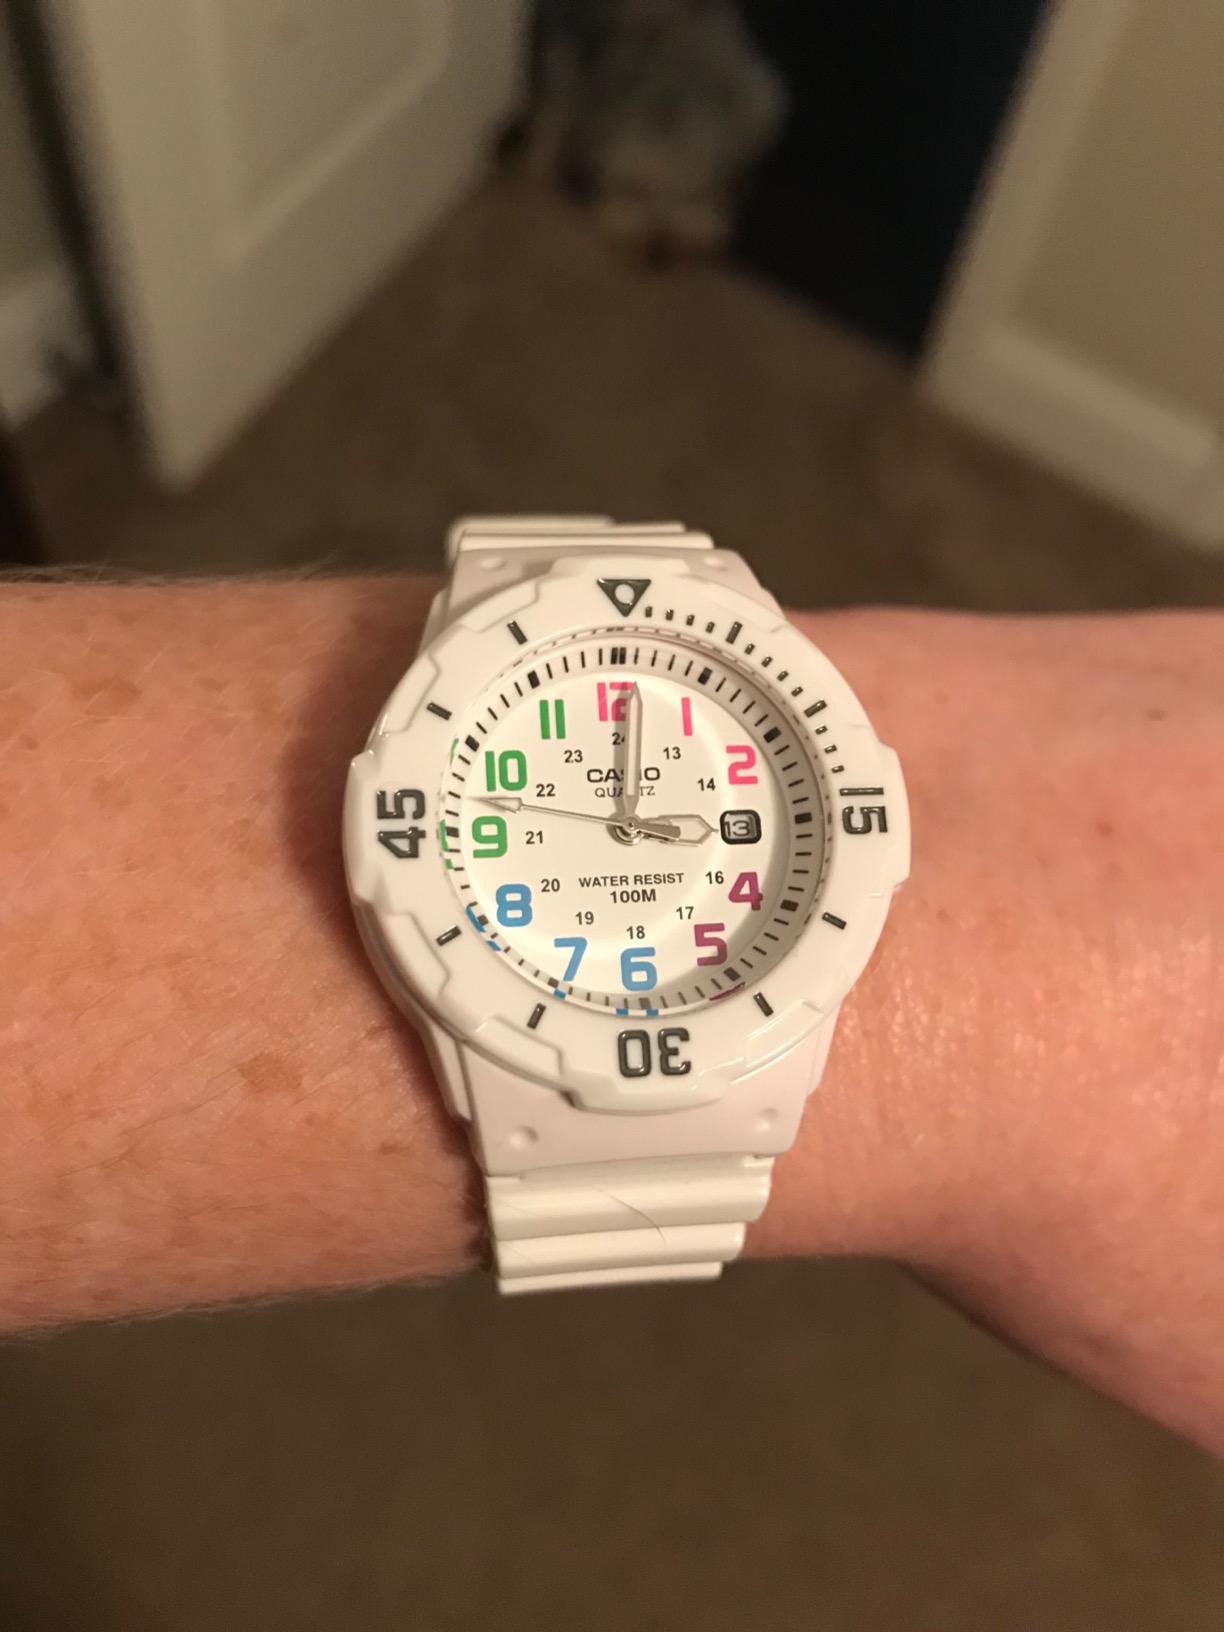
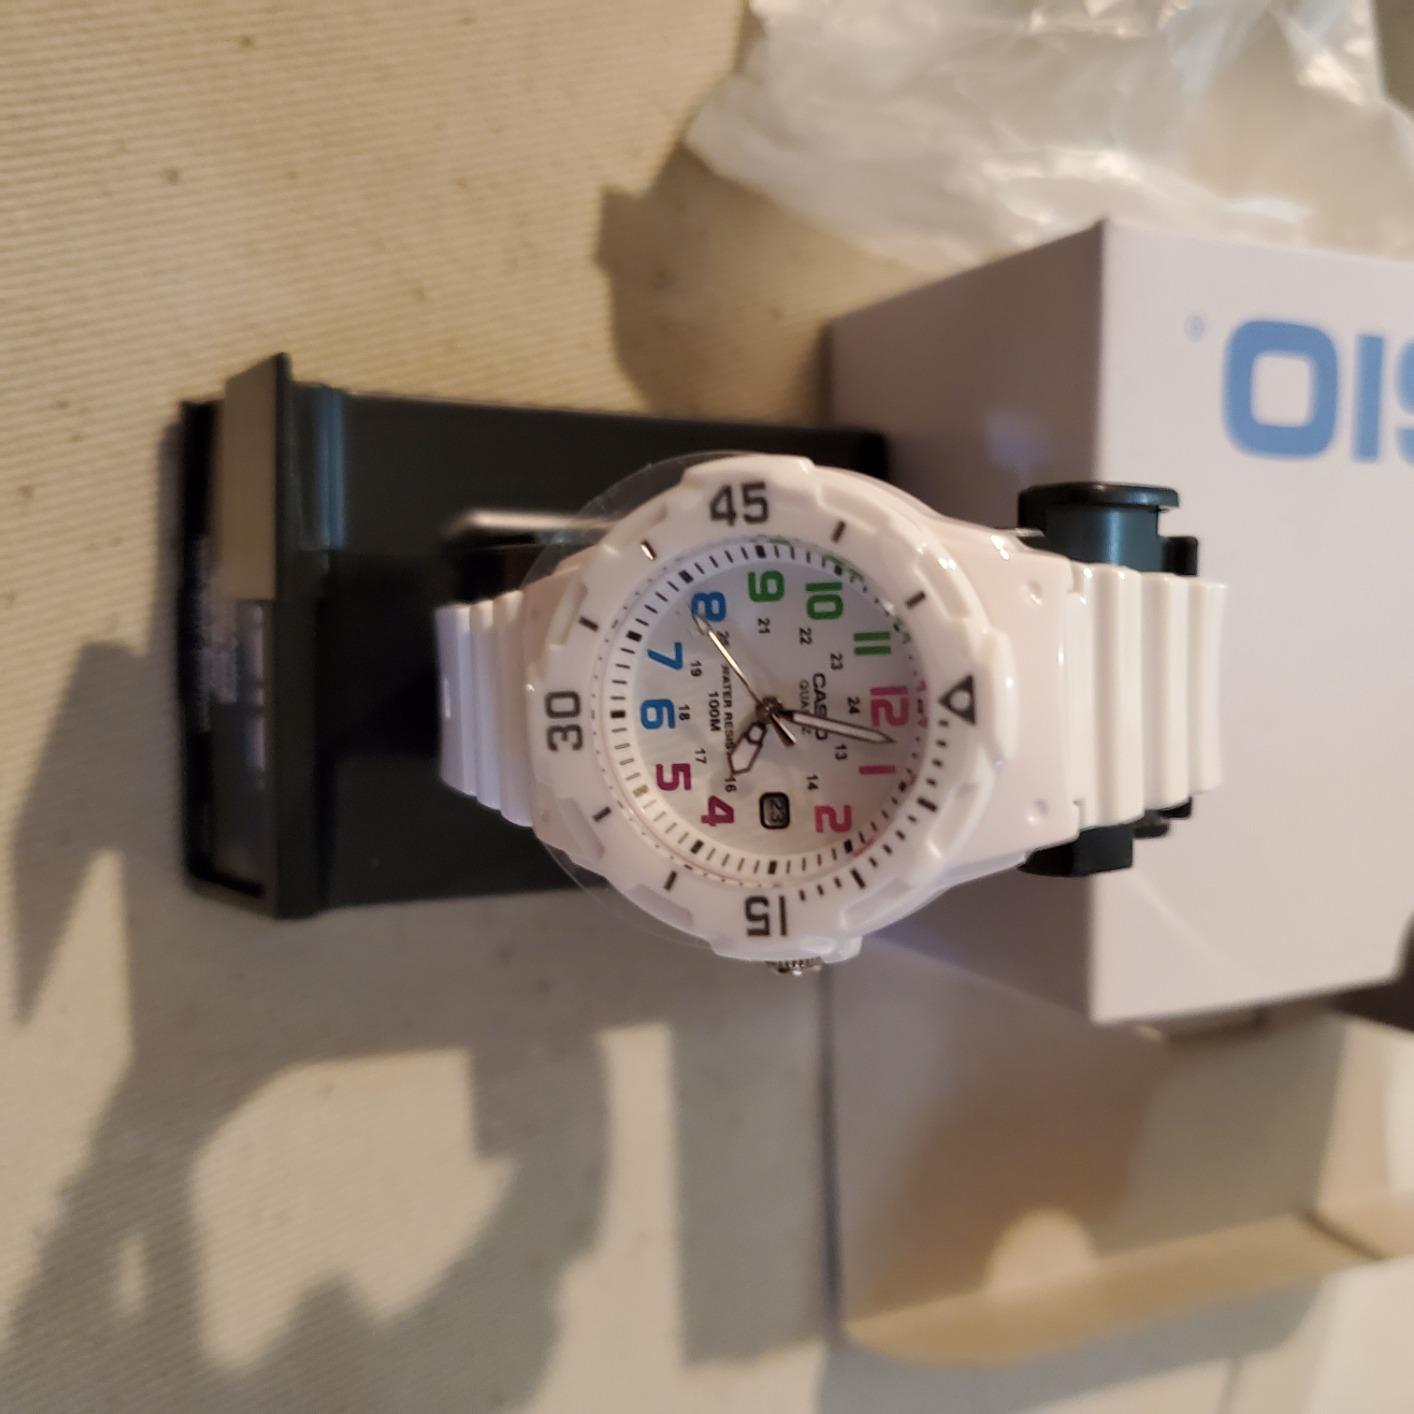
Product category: accessories_watch
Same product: yes